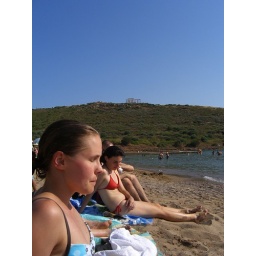
athens .. beach day .. monument to poseidon in background.. ulrika and irini (lefty hidden)